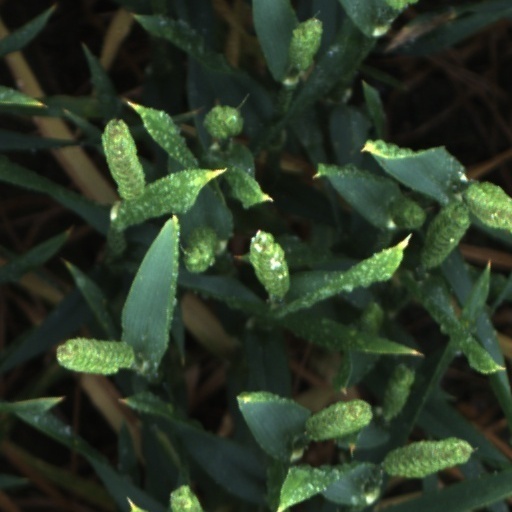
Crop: wheat